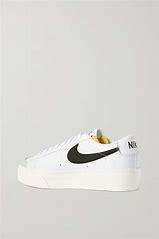
Brand: Nike
Model: Blazer Platform